Hathigumpha inscription

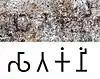
"Satakarni" in the inscription.

The Hathigumpha Inscription is the main source of information about the Jain Kalinga ruler Kharavela. His year-by-year achievements in this inscription, states Richard Salomon, "approximates the character of a pure panegyric". This is an early prototype of "prashasti" style of inscriptions.